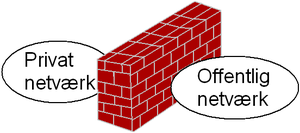
Firewall
En firewall's funktion
Firewall Funktionen
En firewall eller på dansk brandmur er et stykke netudstyr eller software, der udvælger hvilke netværkspakker som skal have adgang fra den ene side af firewall til den anden side efter et regelsæt.